Paraveterinary worker

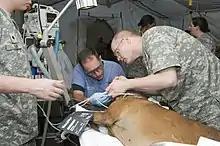

A paraveterinary worker is a professional of veterinary medicine who performs procedures autonomously or semi-autonomously, as part of a veterinary assistance system. The job role varies throughout the world, and common titles include veterinary nurse, veterinary technician, and veterinary assistant, and variants with the prefix of "animal health".